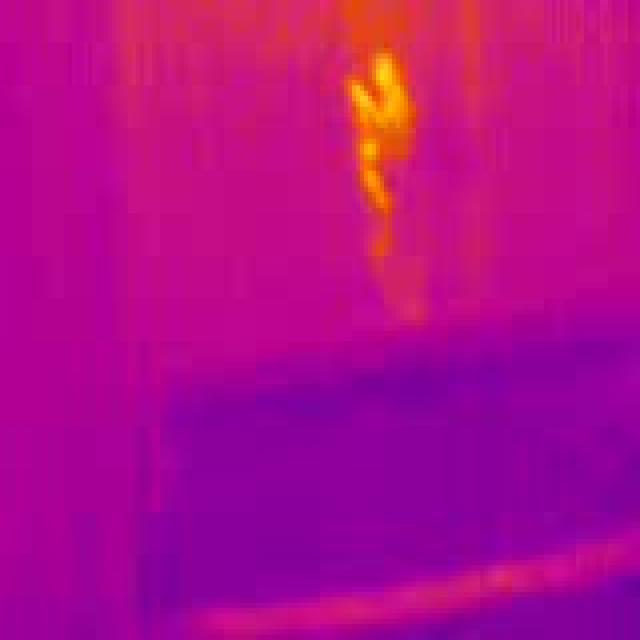
Detected objects:
label: person